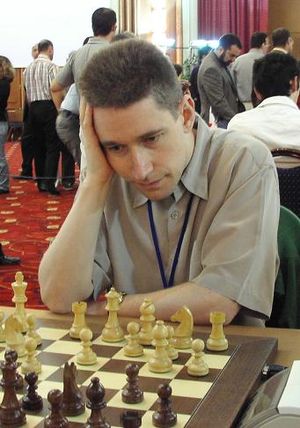
VM i skak 2005 (FIDE) / Deltagerne
Michael Adams
FIDEs VM i skak 2005 var en turnering mellem otte af verdens bedste skakspillere, som blev afviklet i San Luis Provinsen i Argentina mellem den 27. september og 16. oktober 2005. Vinder blev Veselin Topalov fra Bulgarien.